Black-billed magpie

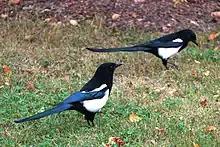
A pair of magpies showing iridescent blue-green wings and tail

The black-billed magpie is an unmistakable bird within its range. It is a medium-sized bird that measures from tip to tail. It is largely black, with white scapulars, belly, and primaries, and the wings and tail are an iridescent blue-green. The tail is made up of long, layered feathers, the middle pair of which extend further than the rest. The beak is uniformly black, oblong, and weakly curved toward the tip. Adults also have black irises.